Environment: real
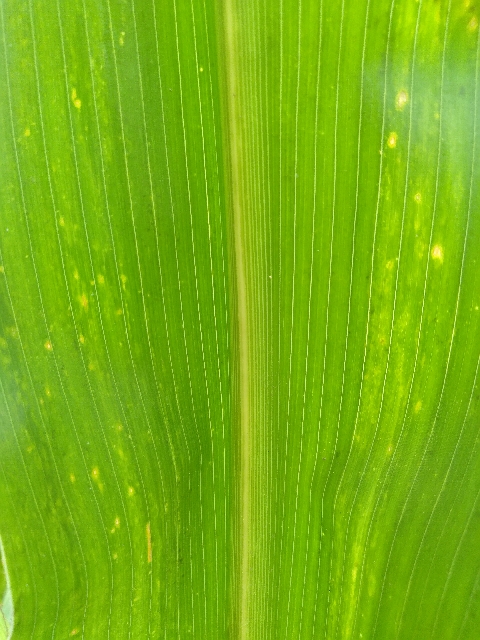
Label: lethal_necrosis